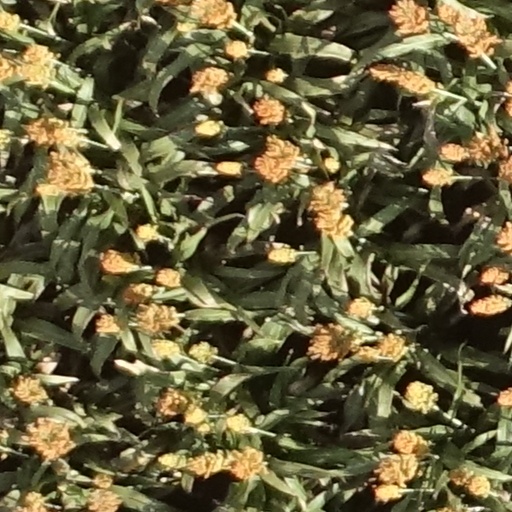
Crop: sorghum